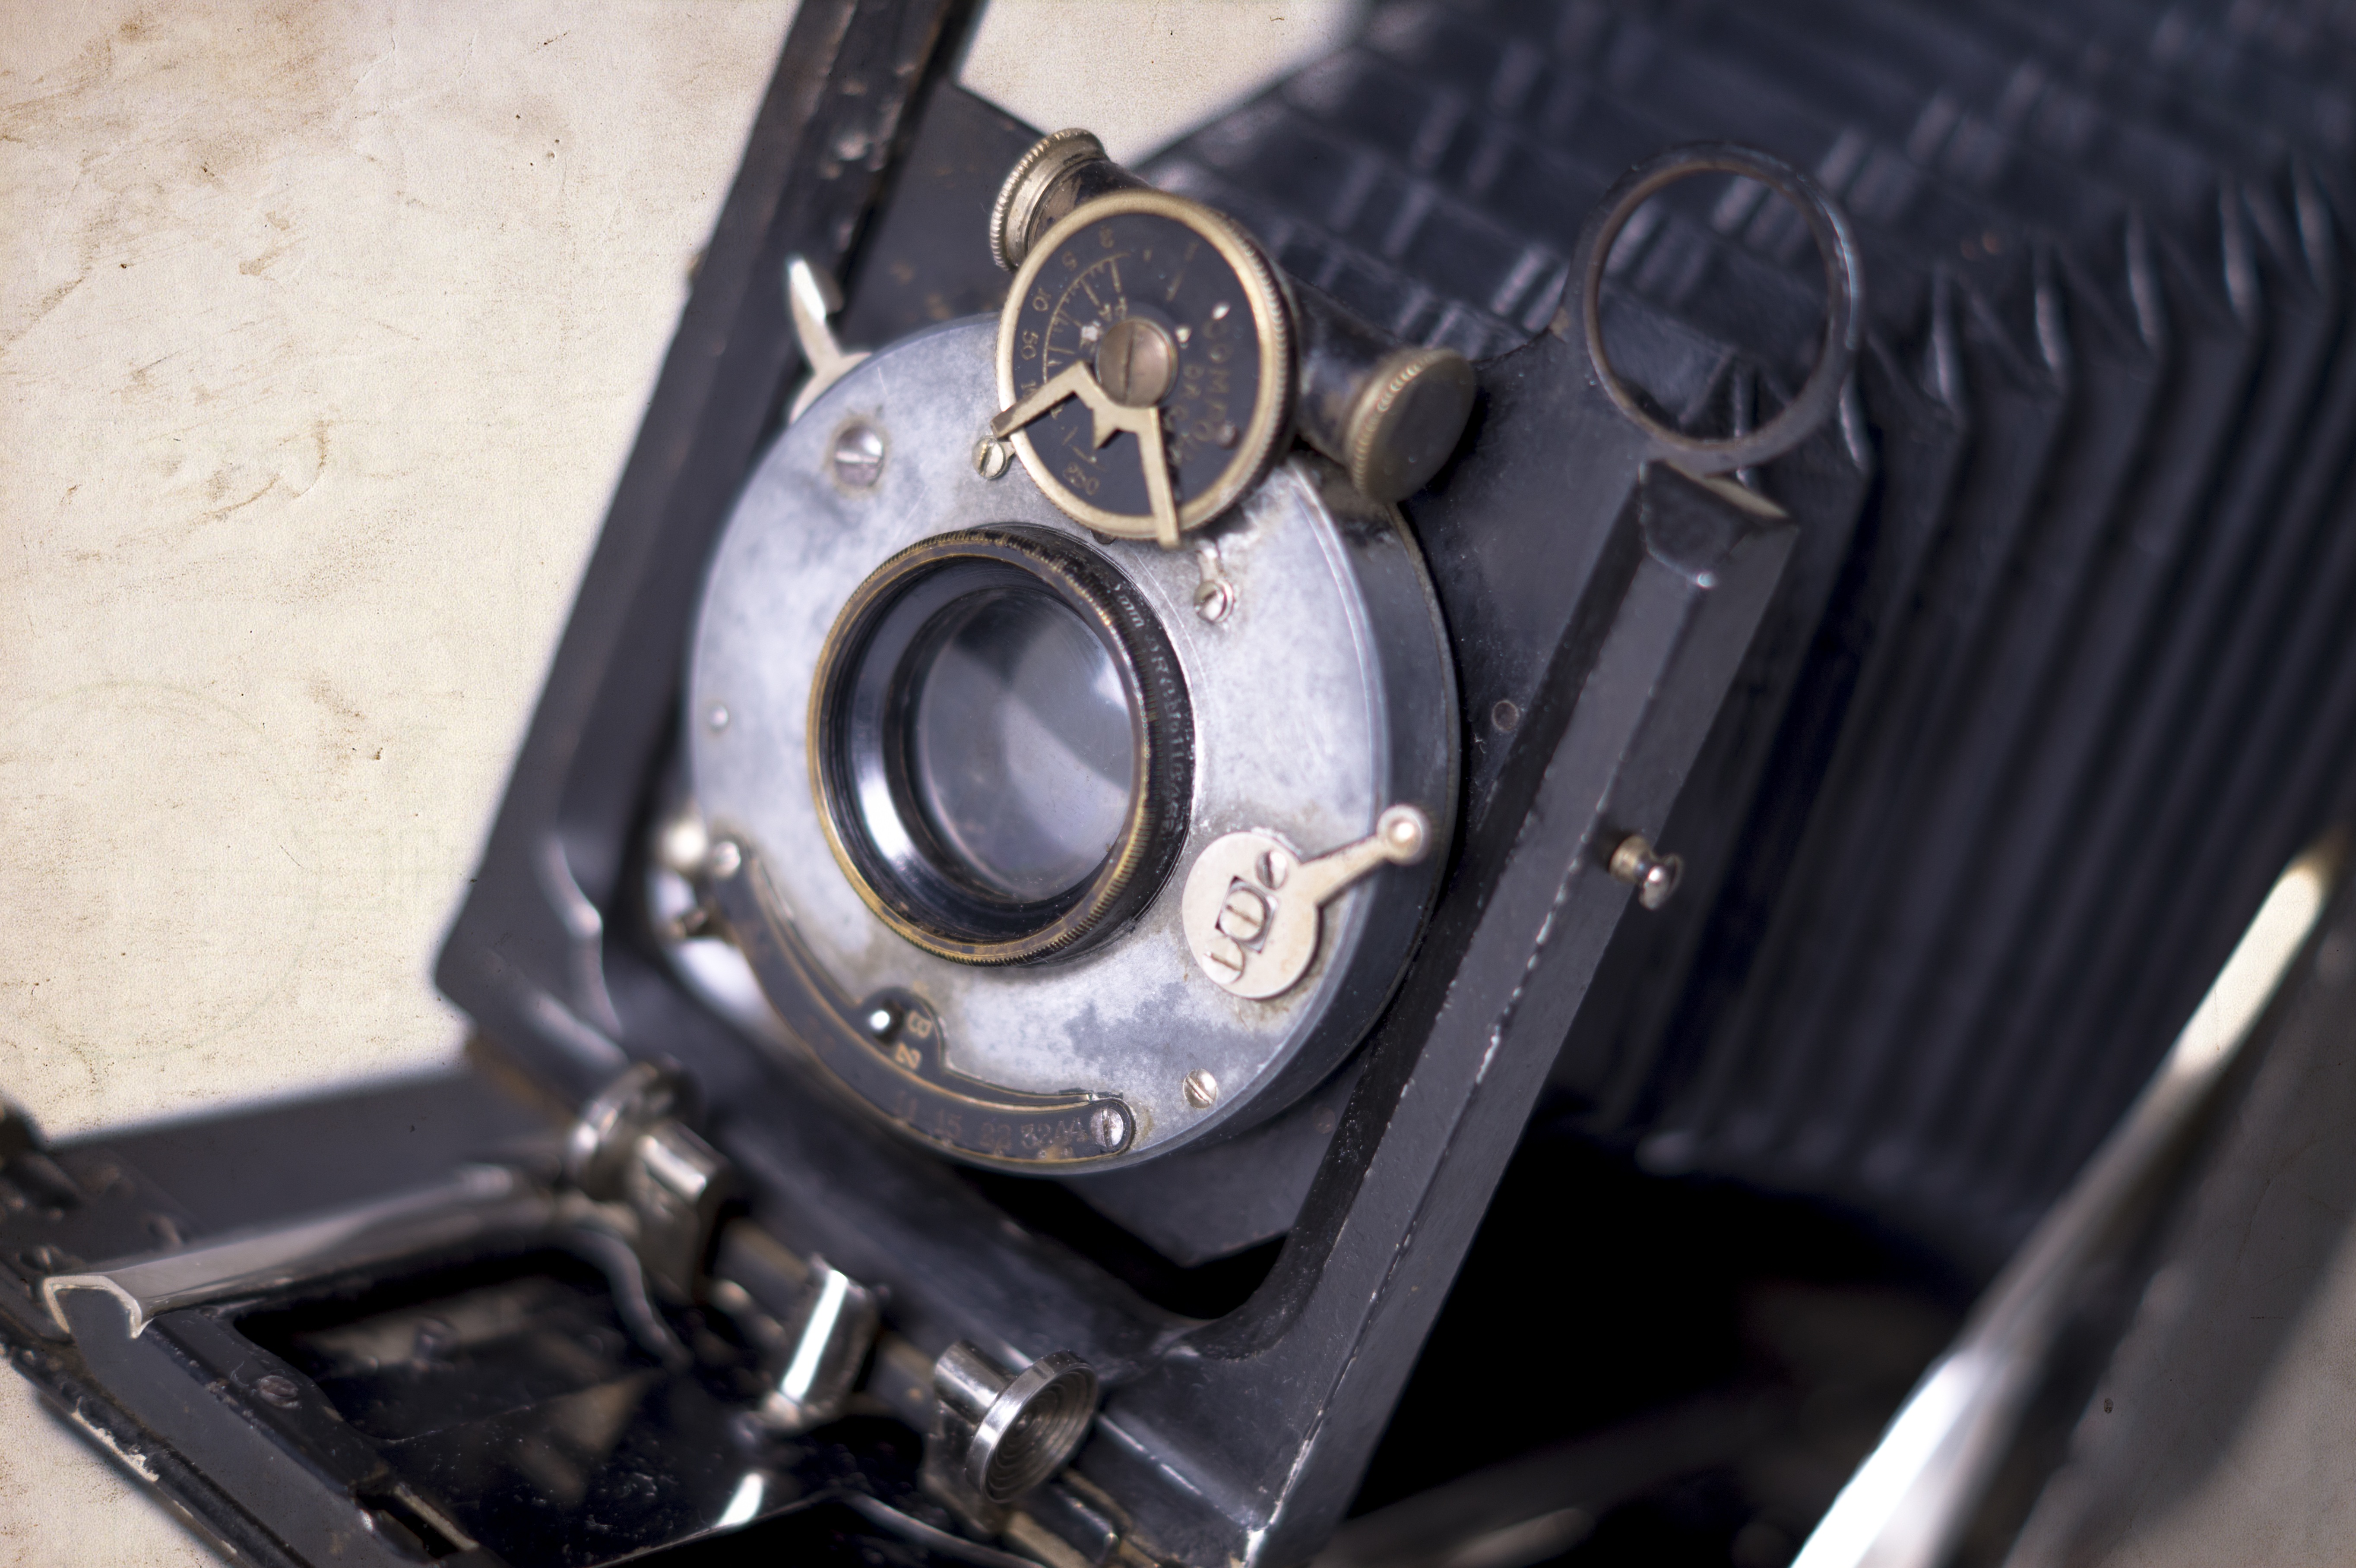
hand, camera, vintage, antique, wheel, old, vehicle, lens, equipment, steering wheel, old camera, classic, old fashioned